Question: Please indicate a possible affordance area of the apple that can be used for eating
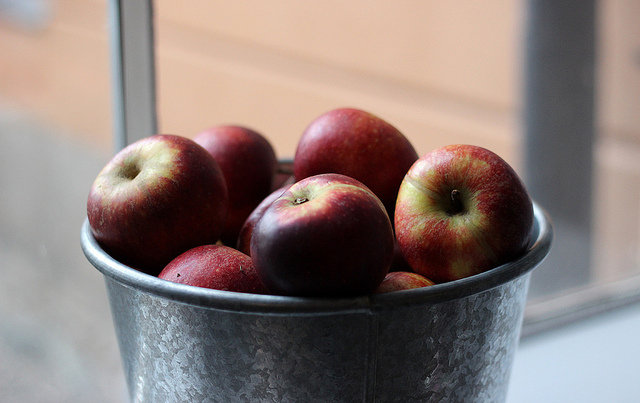
Answer: [390.5, 143, 524.5, 275]